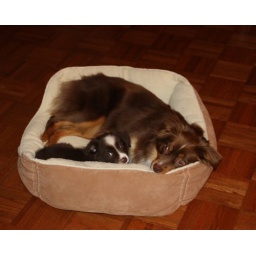
Mini Aussie puppies in bed